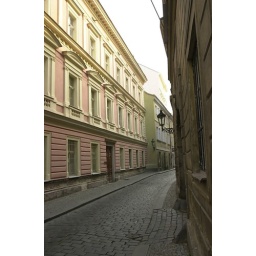
Cobbled stone street in Prague